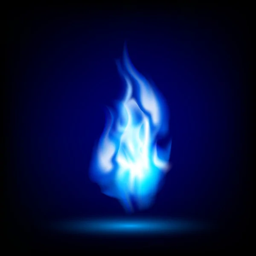
blue flame on a black background